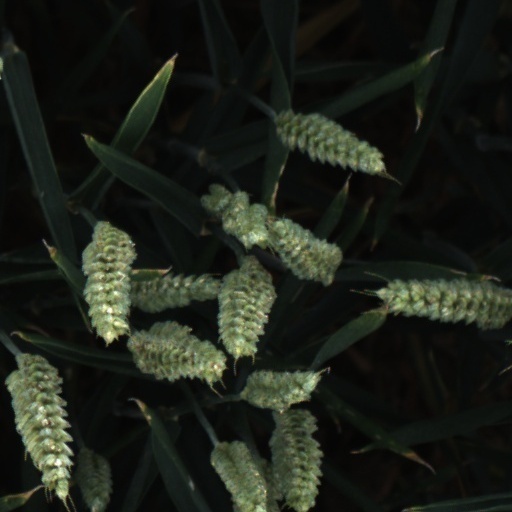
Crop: wheat